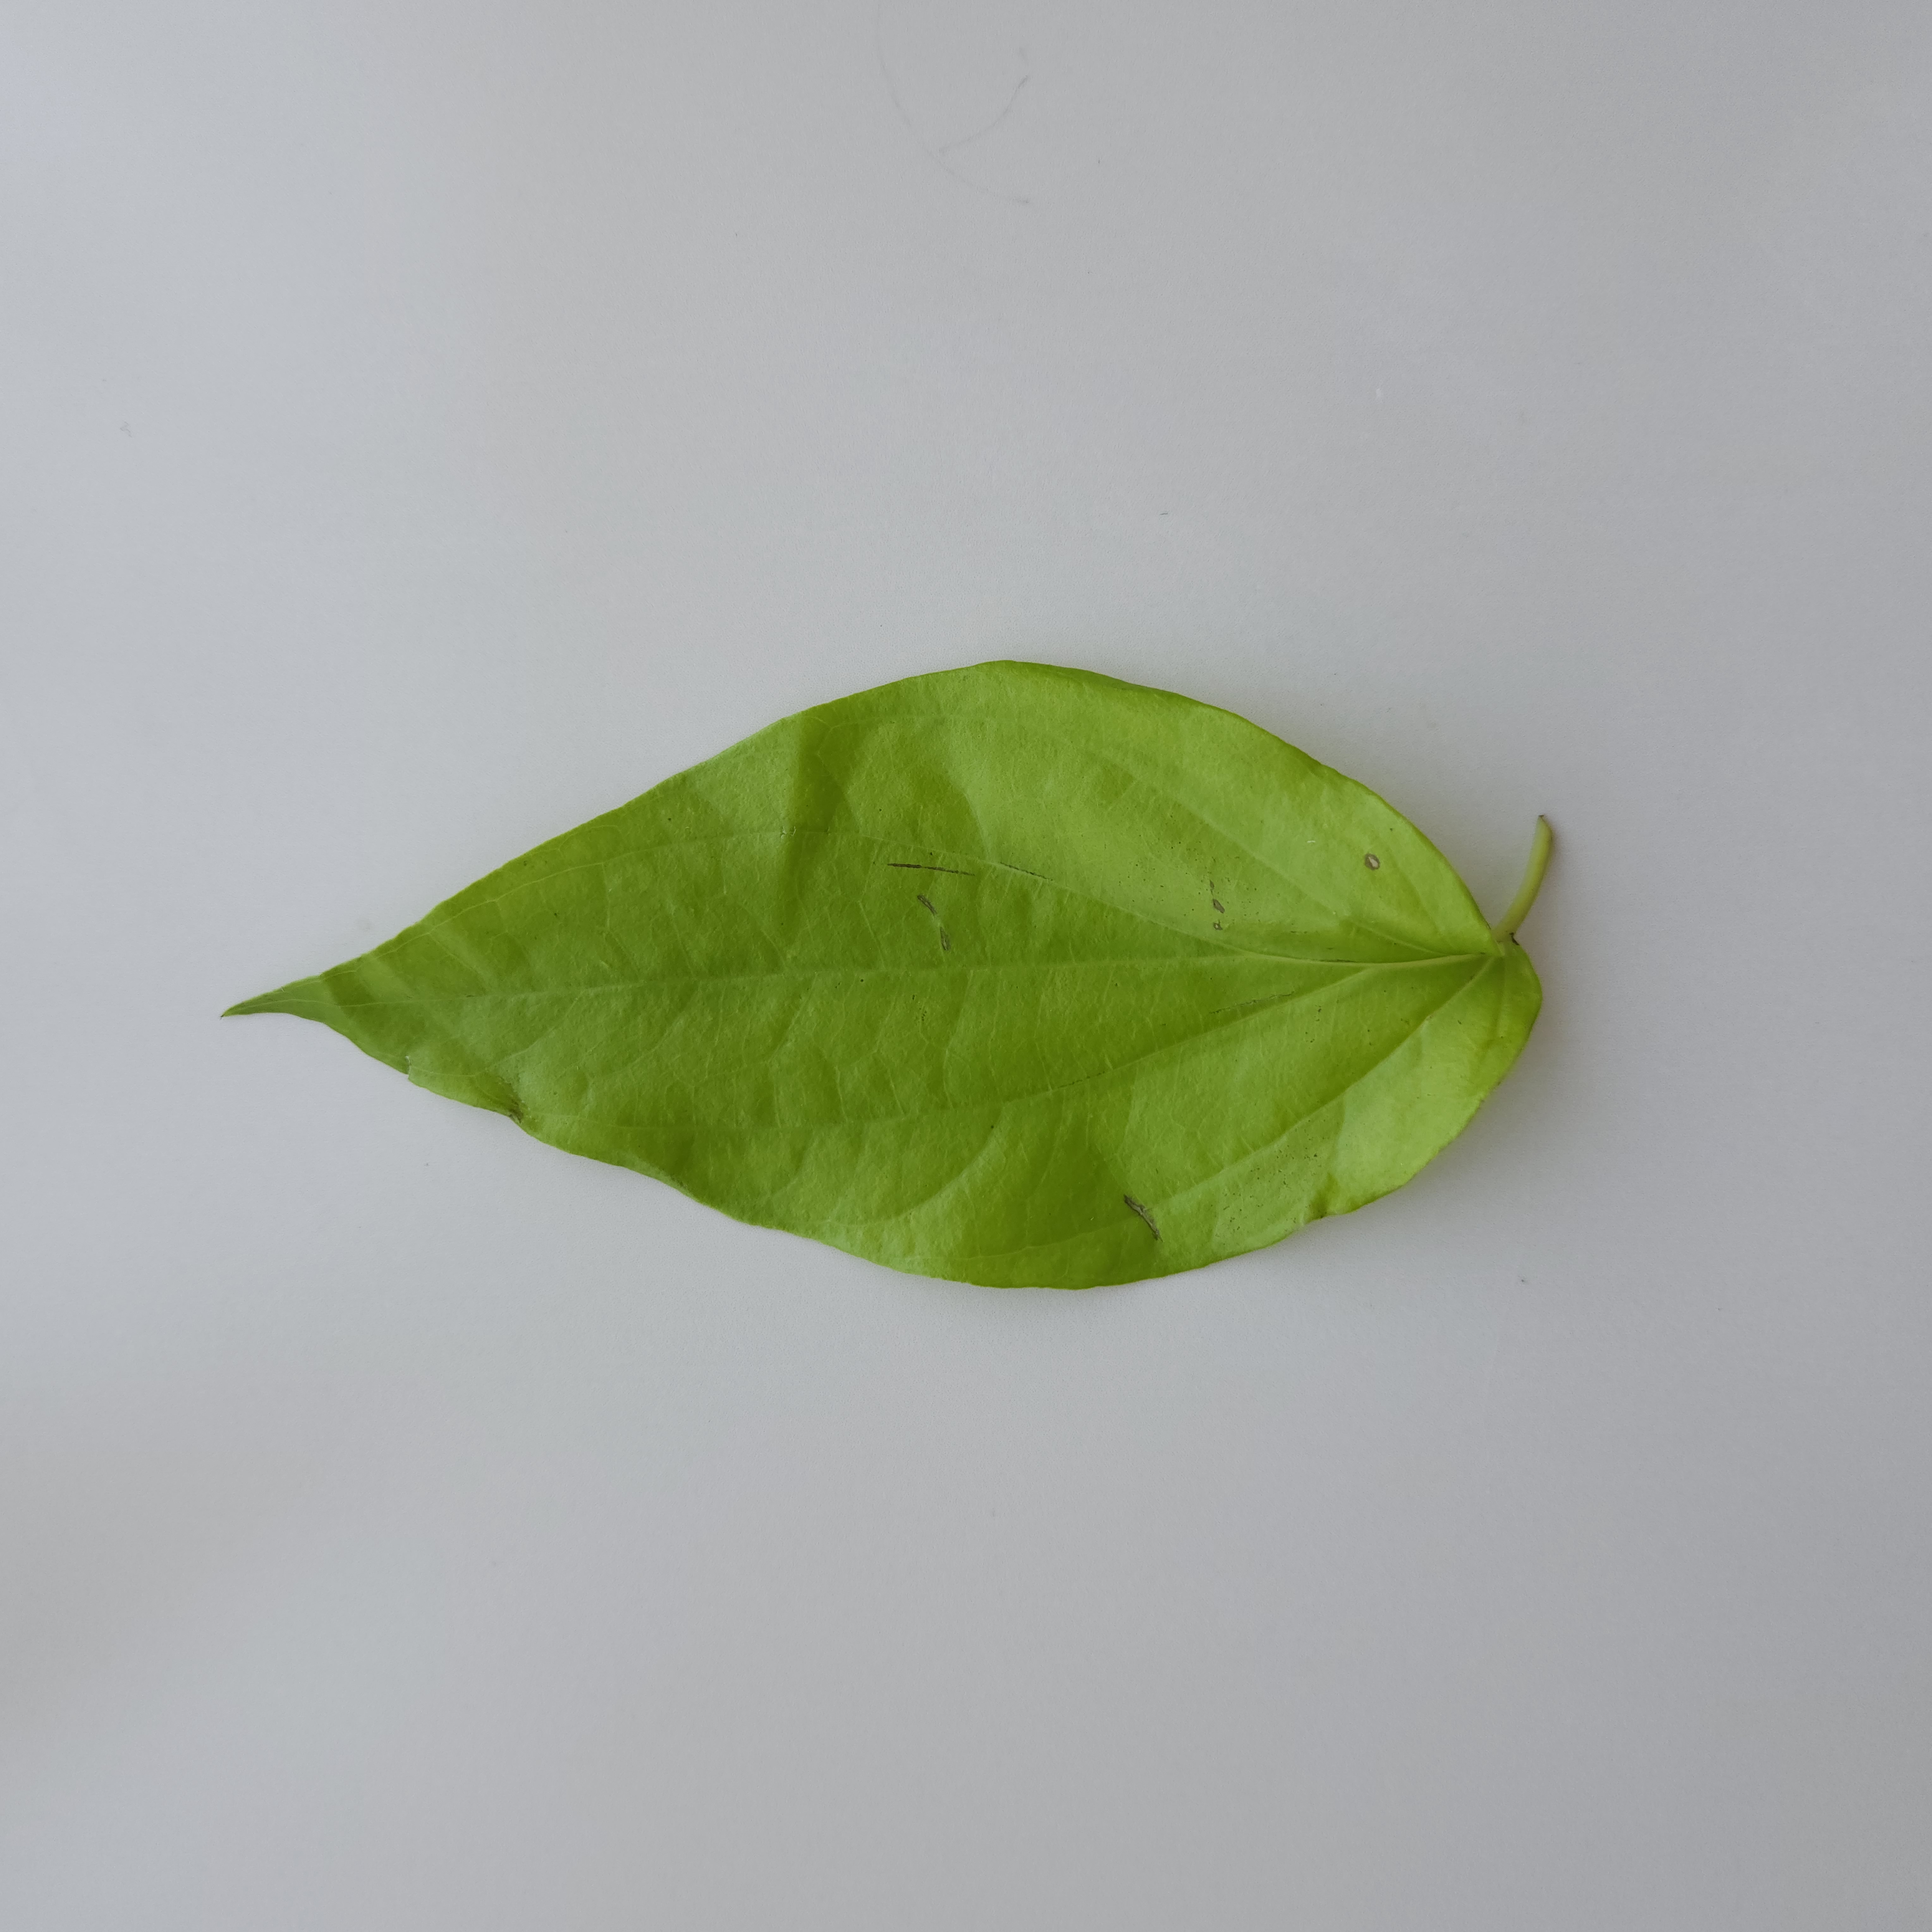
Label: Healthy